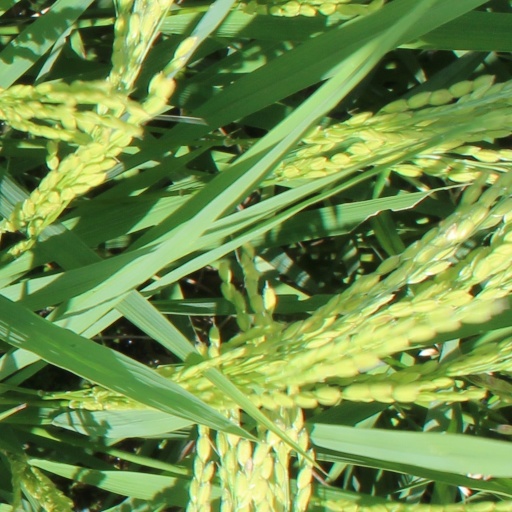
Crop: rice